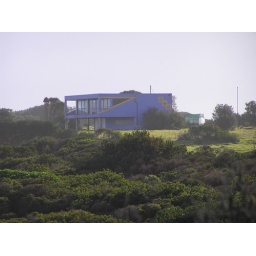
This house perches on the cliffs above Bass Strait on the South Gippsland coast near Inverloch, Victoria.